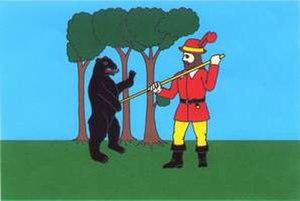
Vysoké nad Jizerou est une ville du district de Semily, dans la région de Liberec, en République tchèque. Sa population s'élevait à 1 290 habitants en 2019.